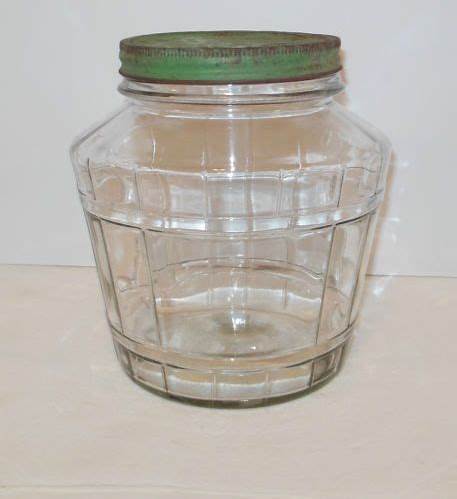
Waste category: glass